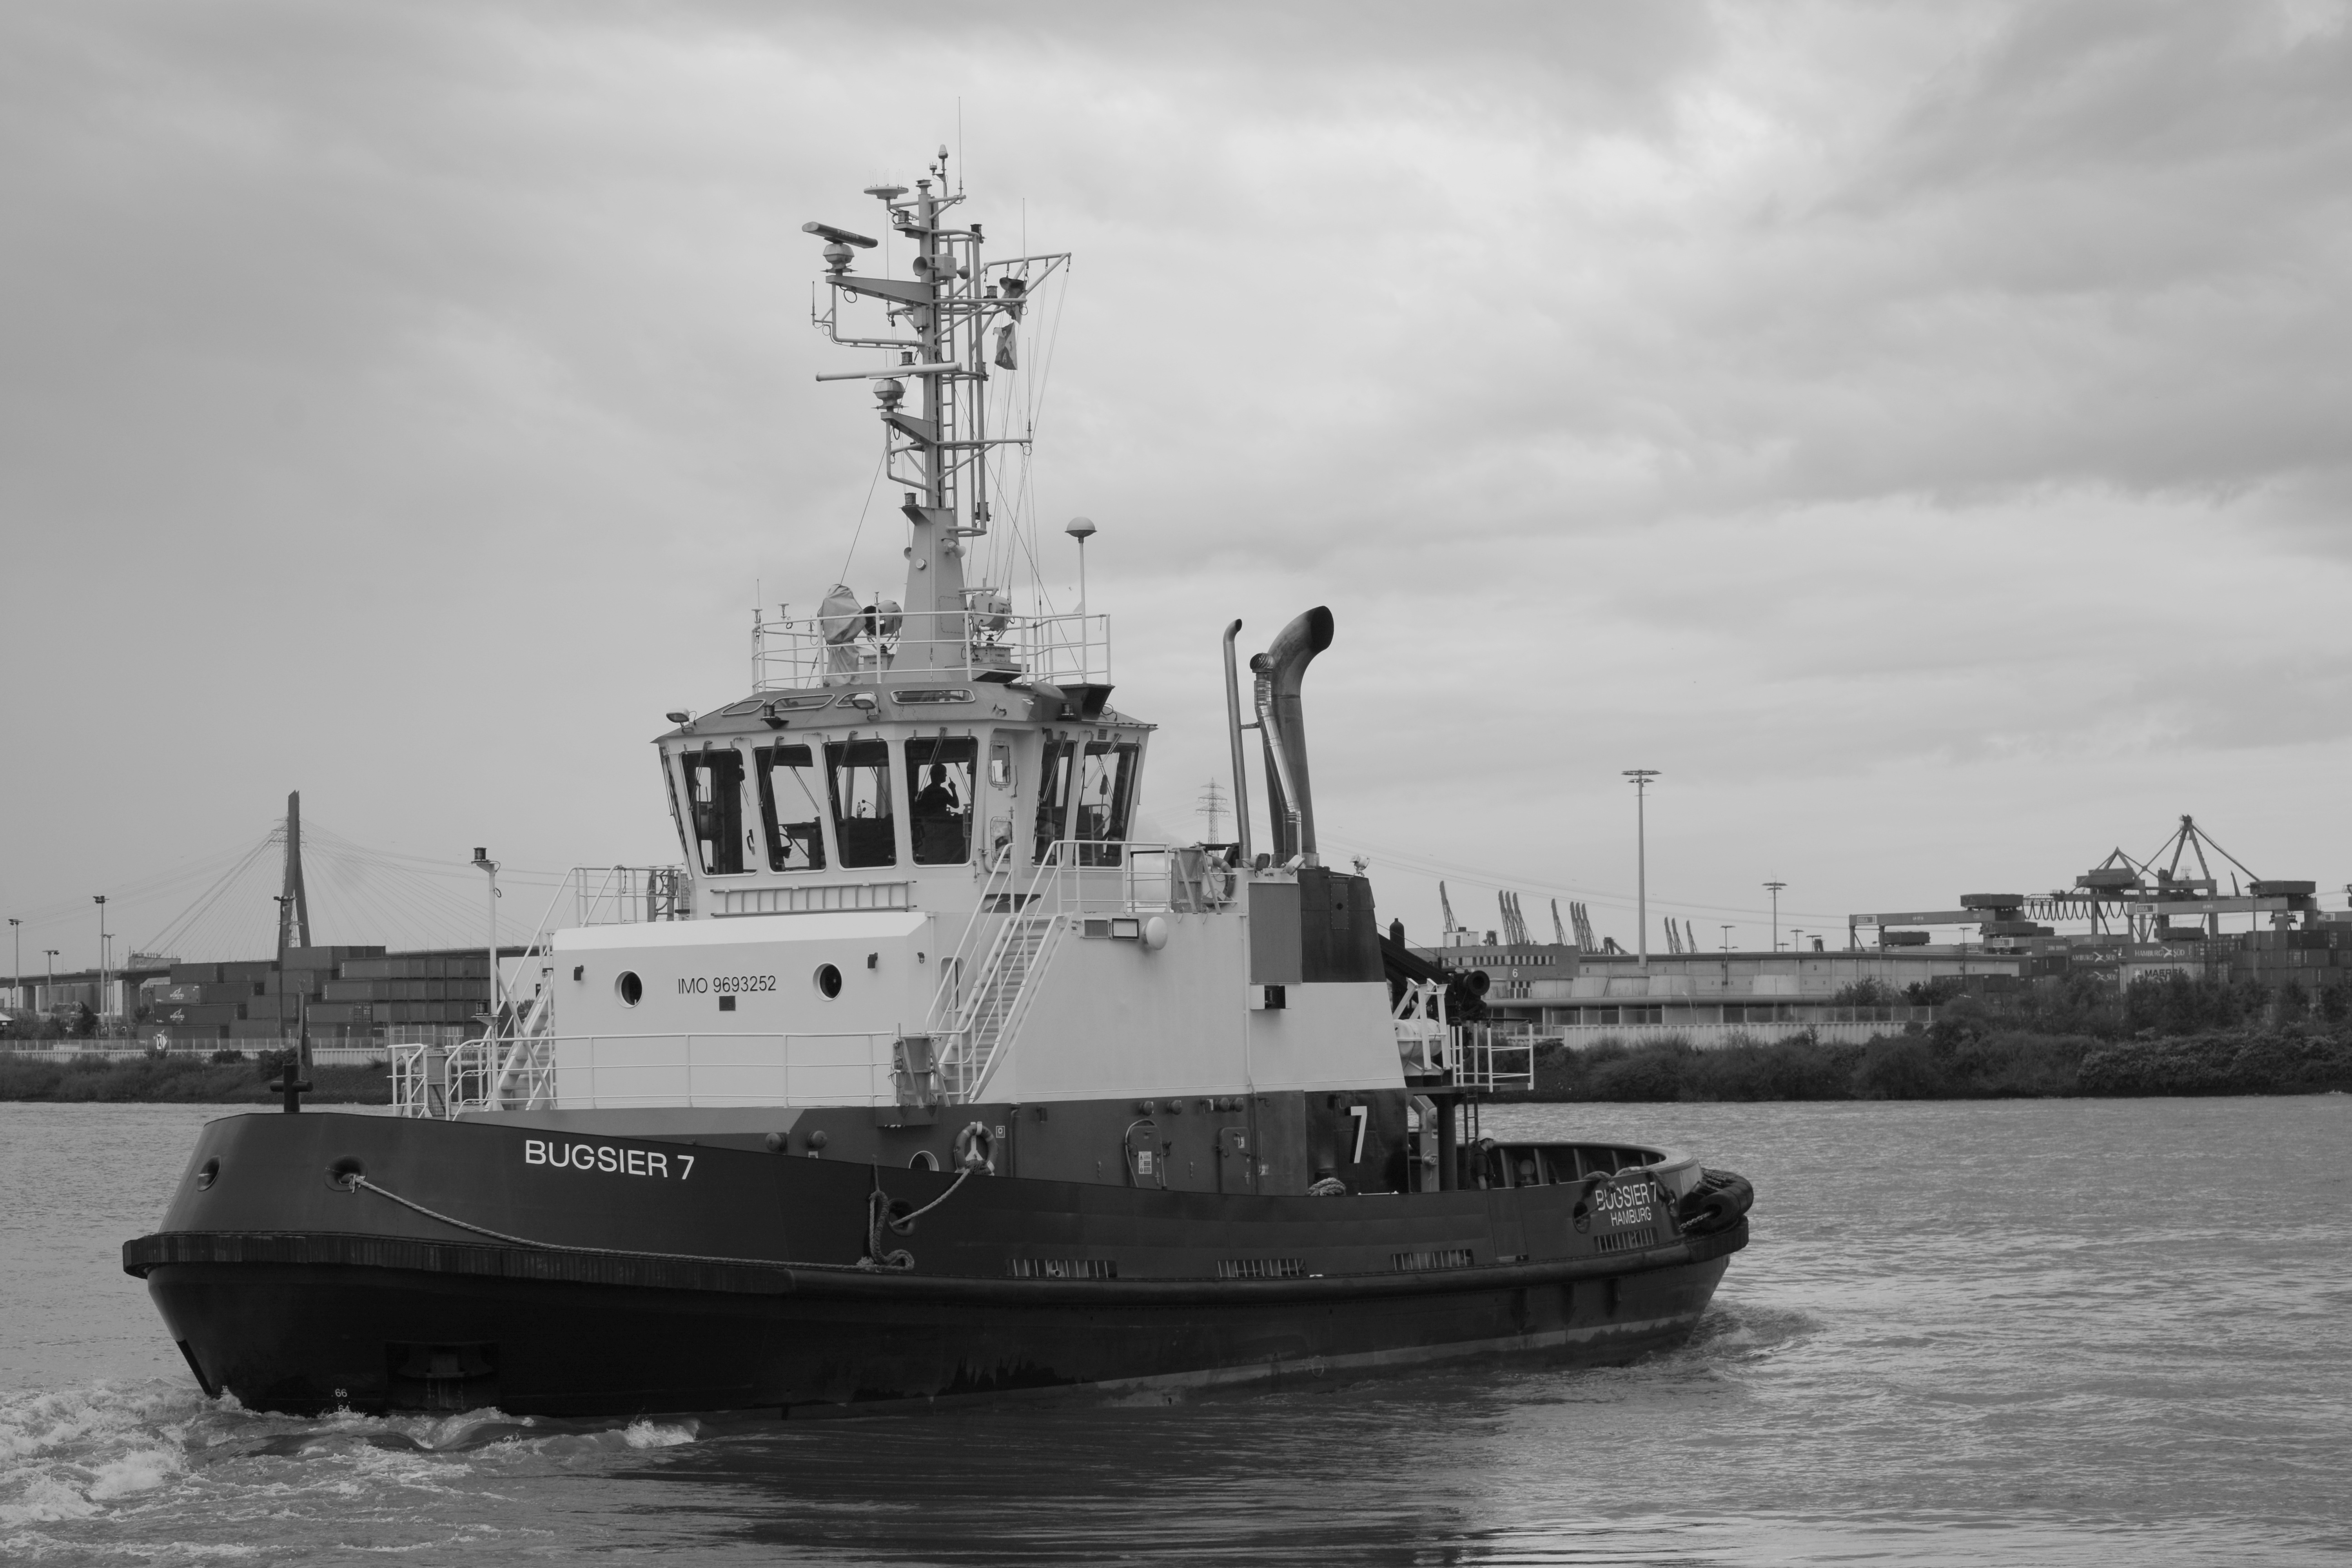
sea, technology, boat, ship, vehicle, tugboat, watercraft, tug, elbe, hamburg, fishing vessel, bugsier, destroyer, freight transport, patrol boat, torpedo boat